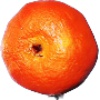
Label: Clementine 1